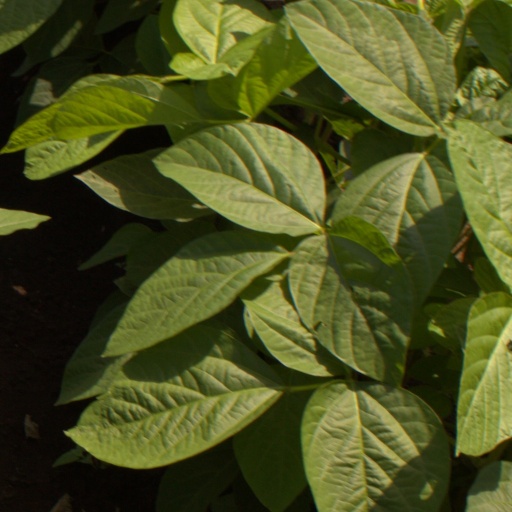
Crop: soybean